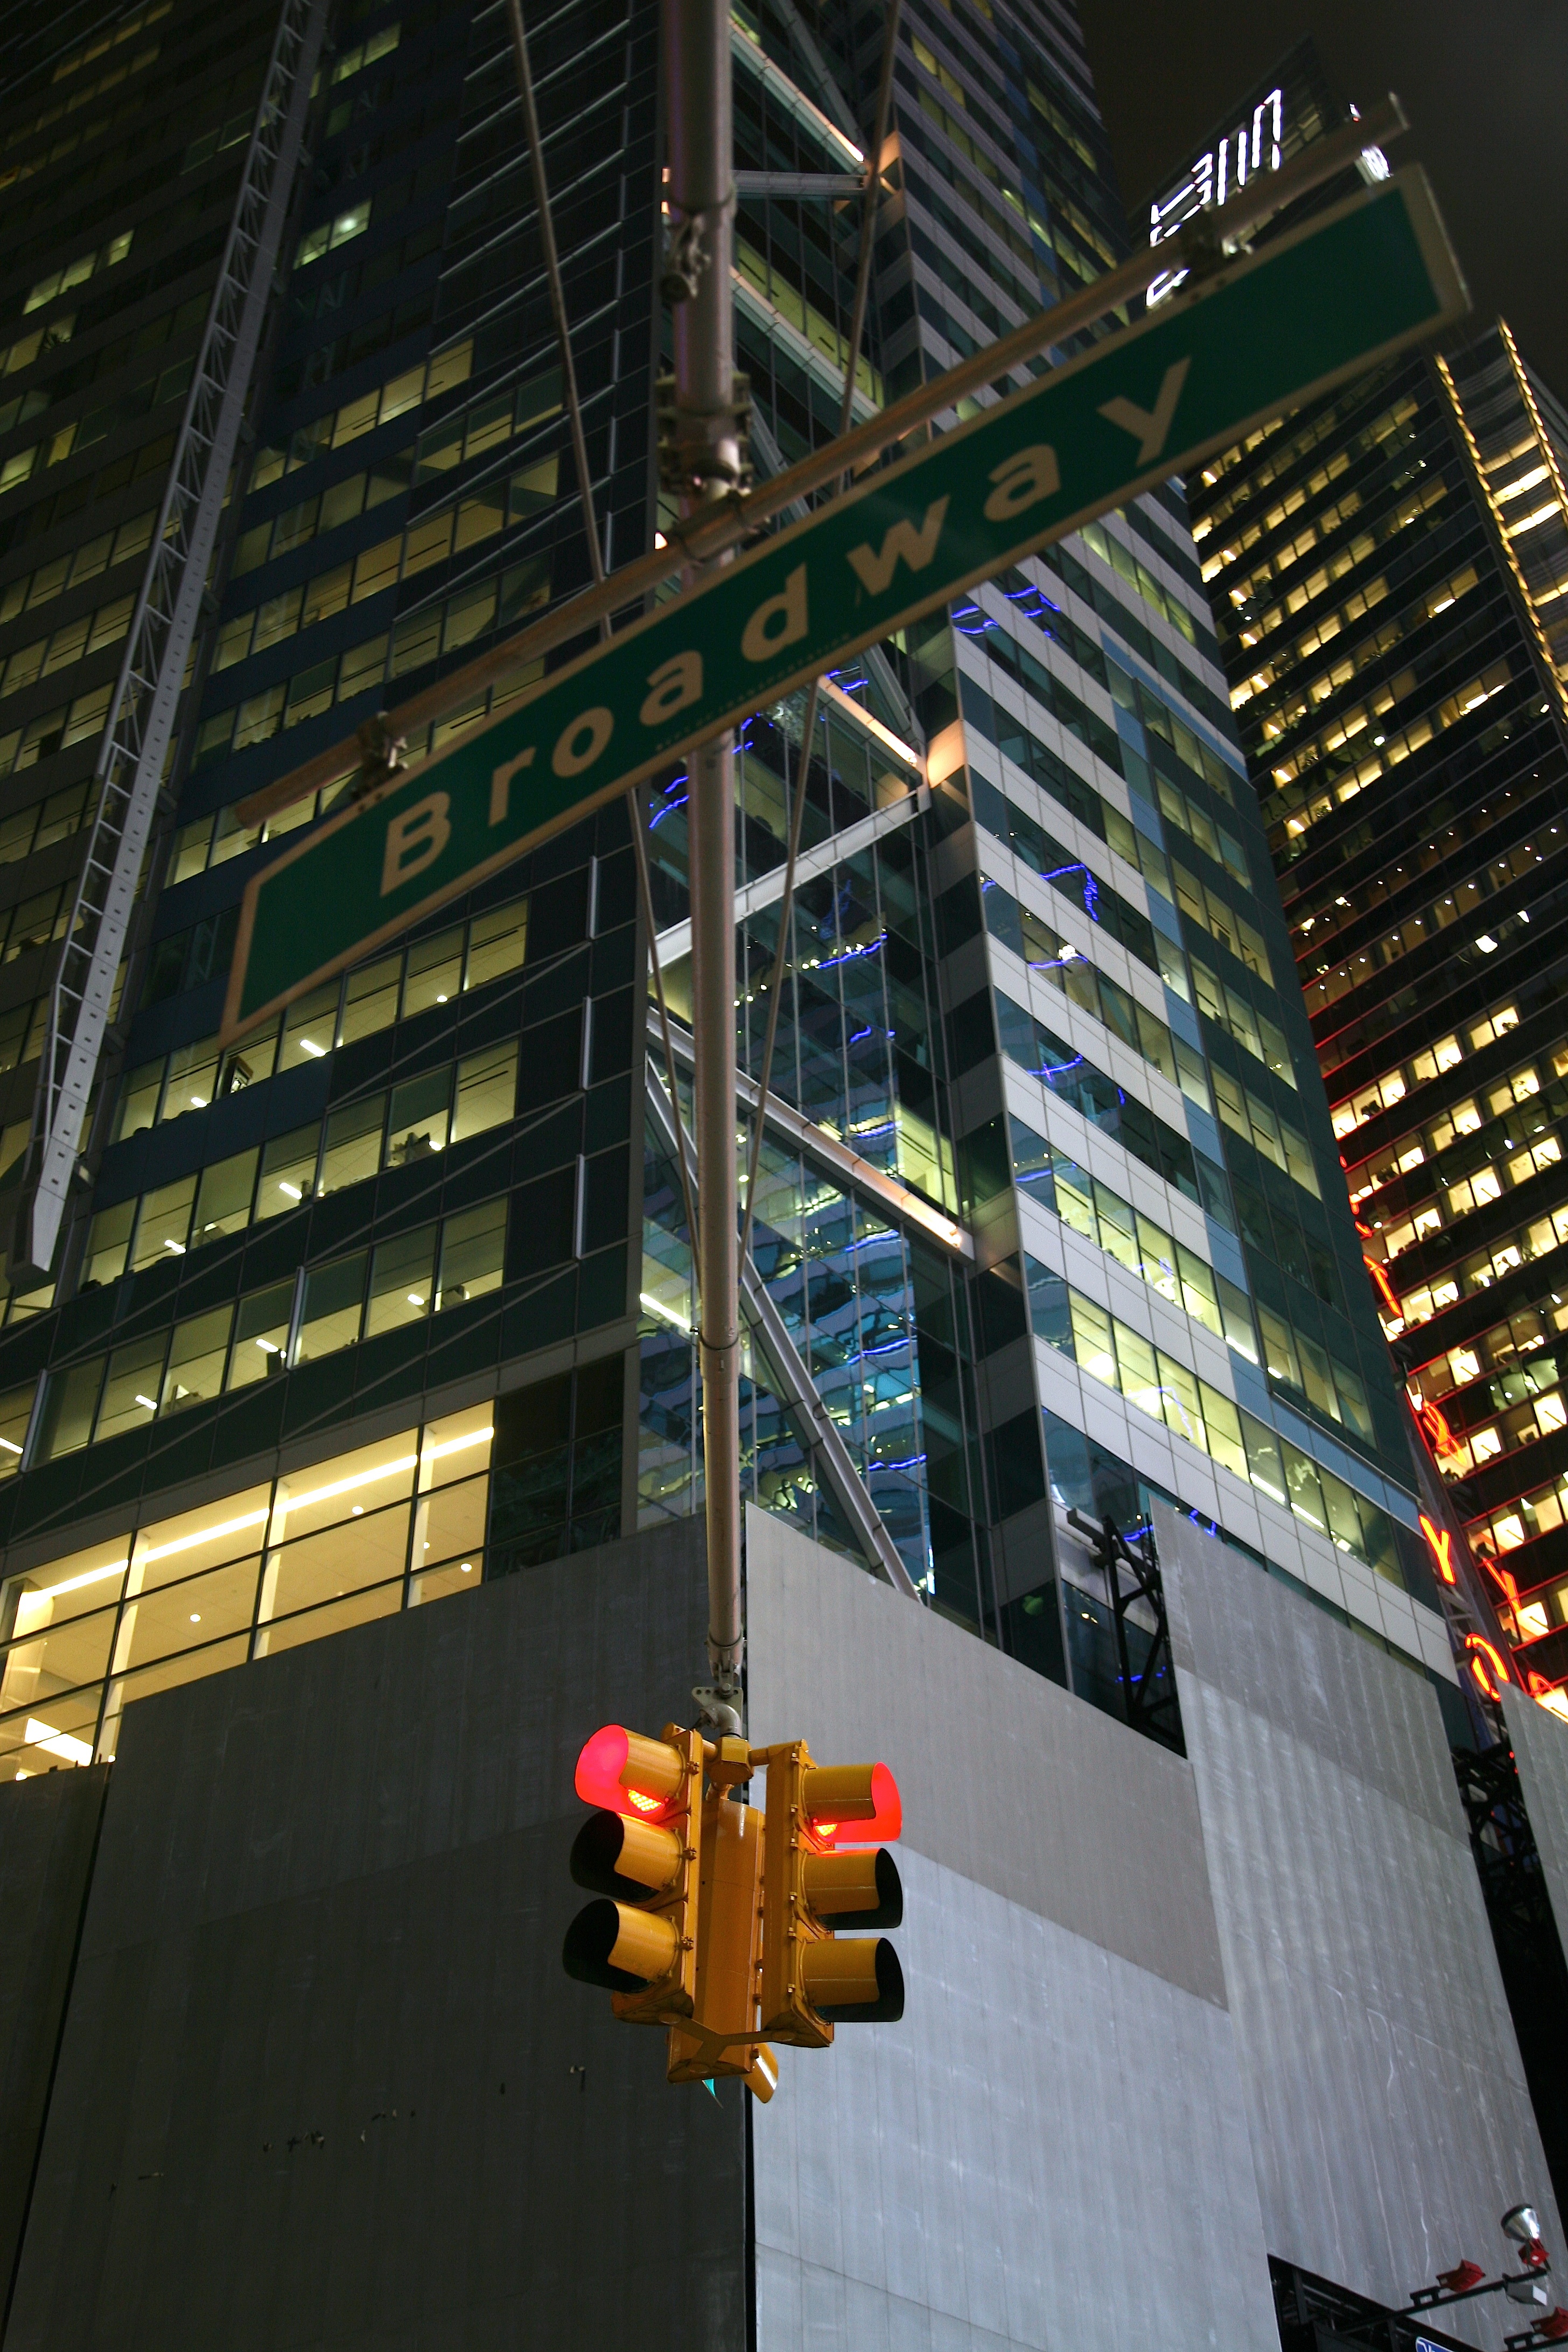
architecture, skyscraper, manhattan, cityscape, downtown, nyc, landmark, facade, tower block, newyork, newyorkcity, ny, canon5d, midtown, metropolis, canonef24105mmf4lisusm, theatredistrict, urban area, metropolitan area